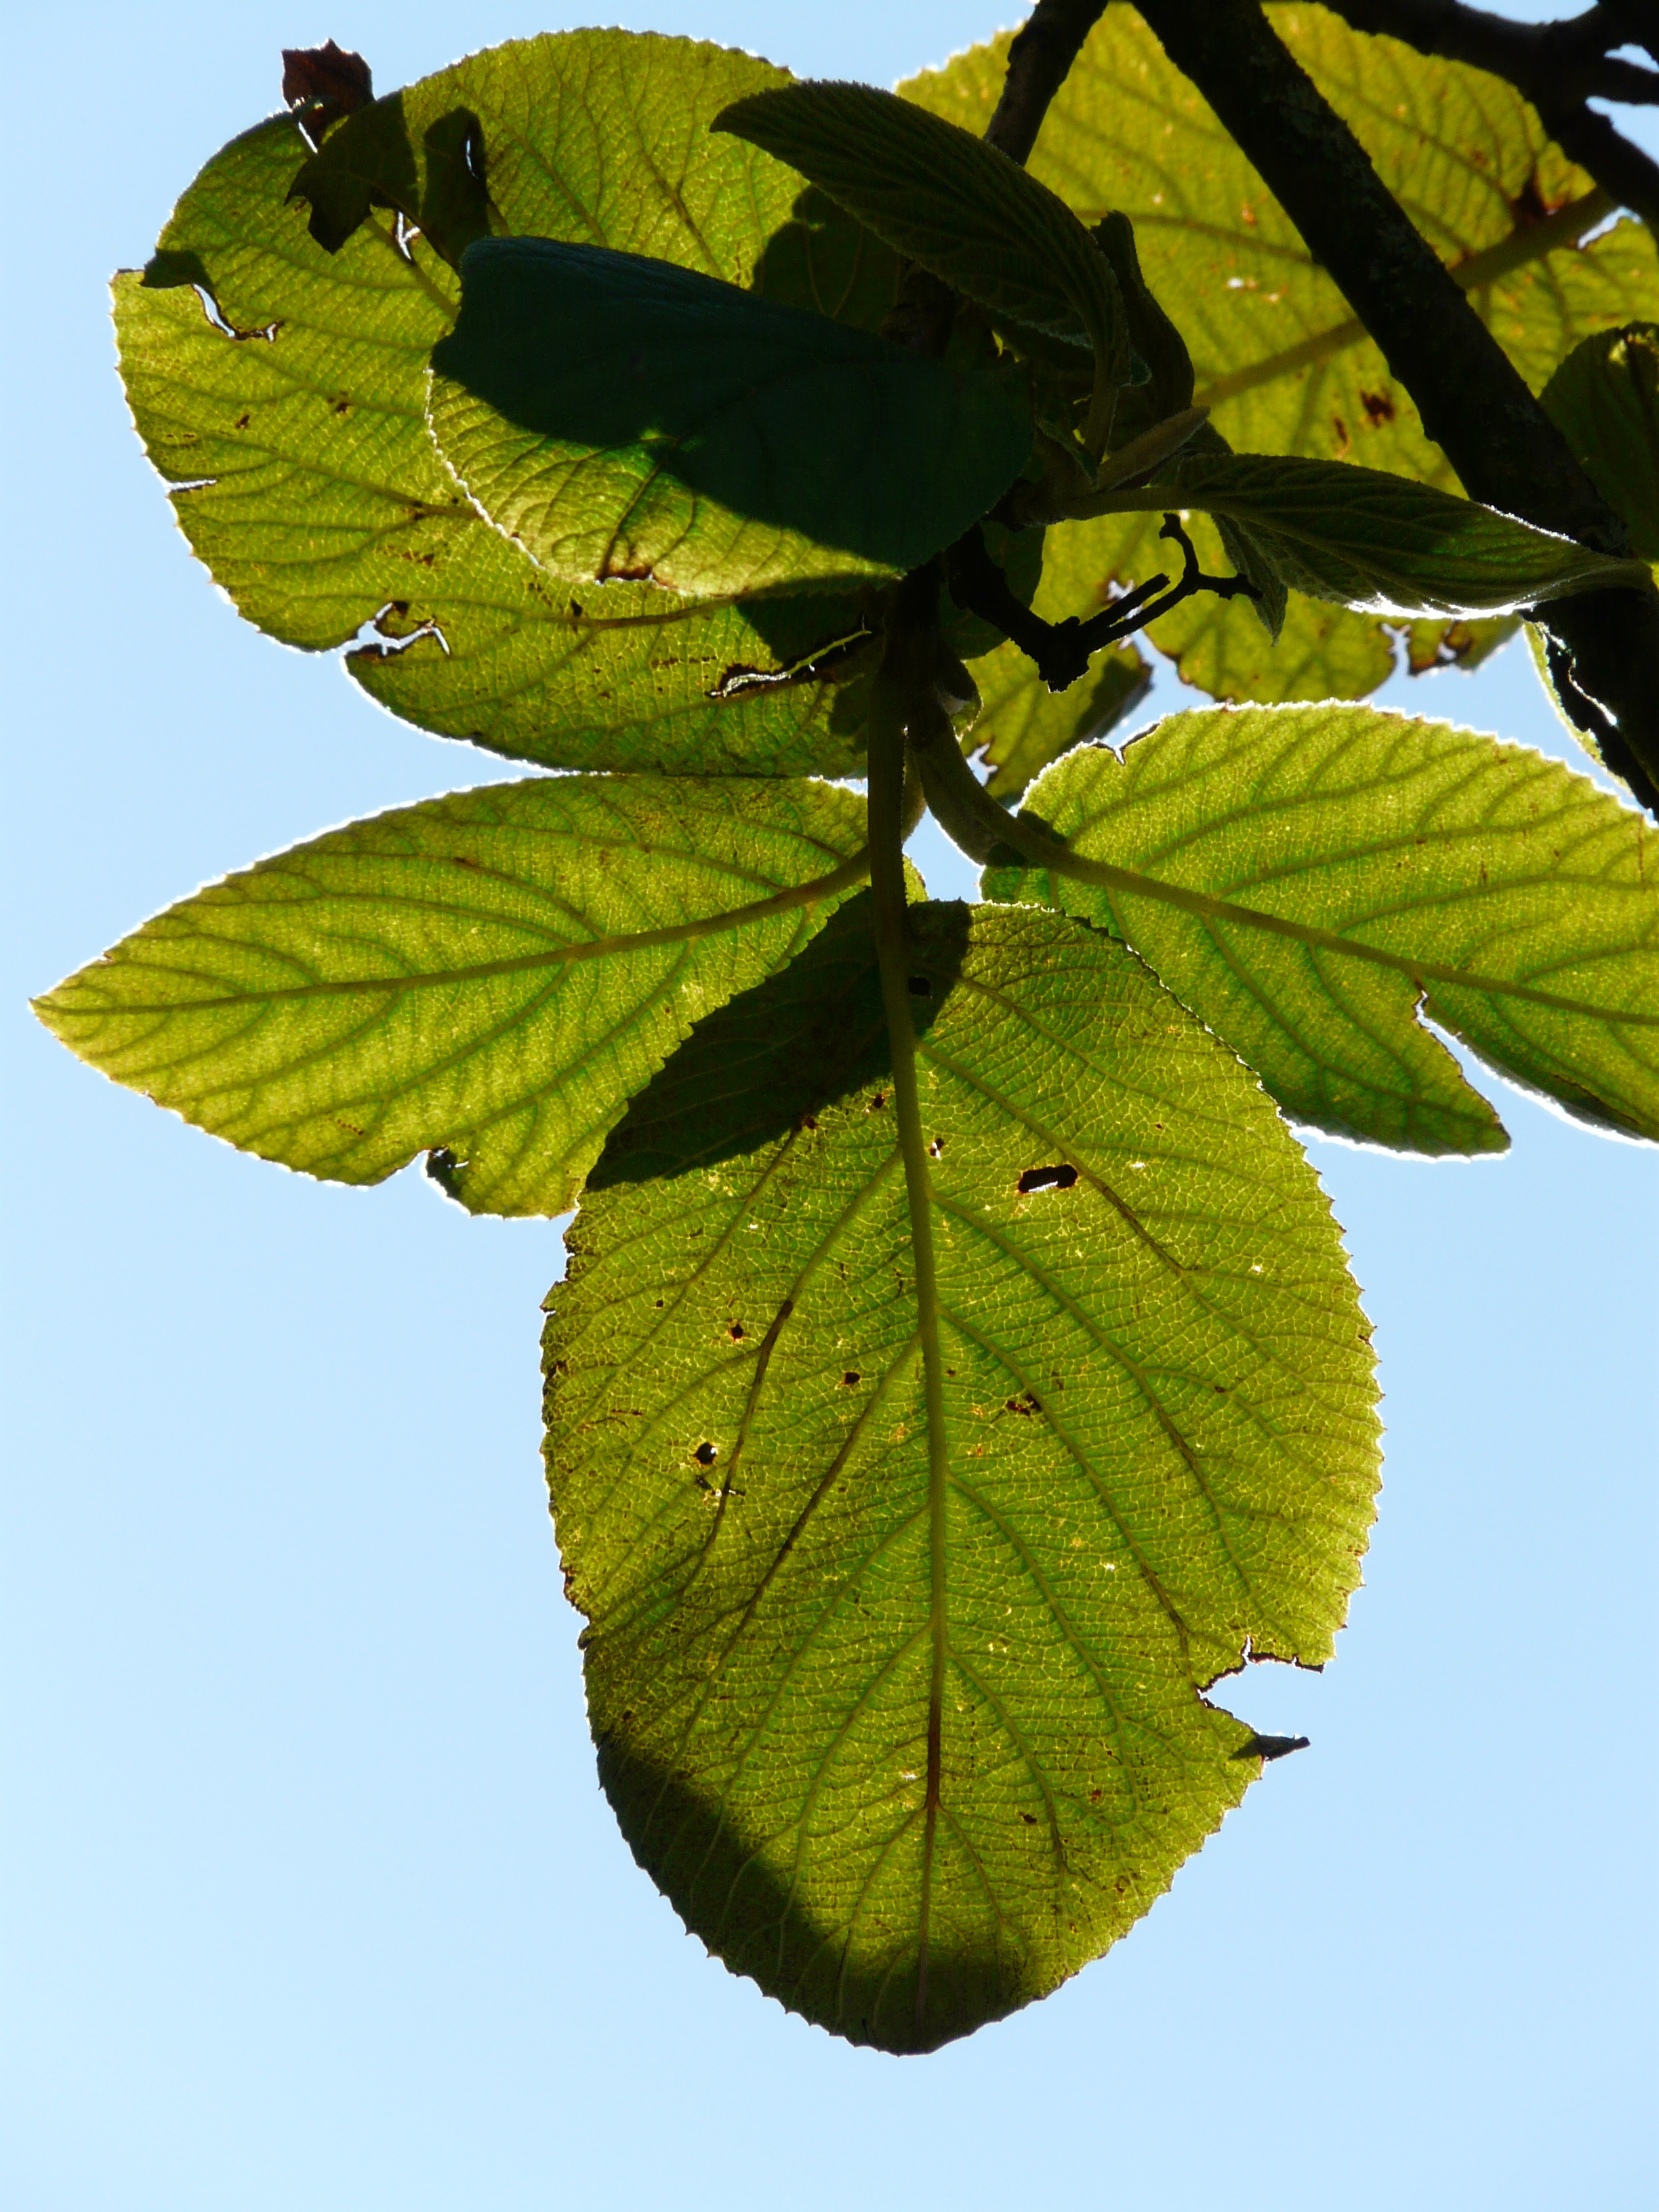
tree, branch, plant, leaf, flower, bush, green, produce, botany, flora, leaves, shrub, deciduous, ornamental, flowering plant, grape leaves, fuzzy snowball, adoxaceae, viburnum lantana, plant stem, woody plant, land plant